Imran N. Hosein

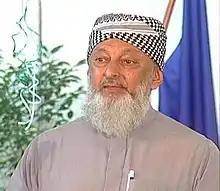
Imran Hosein during an Eid lecture in 2005

Imran Nazar Hosein (born 1942) is a Trinidadian and Tobagonian Islamic preacher, author, and philosopher who specialises in Islamic eschatology, world politics, economics, and modern socio-economic/political issues. He is the author of "Jerusalem in the Qur'an" and other books.